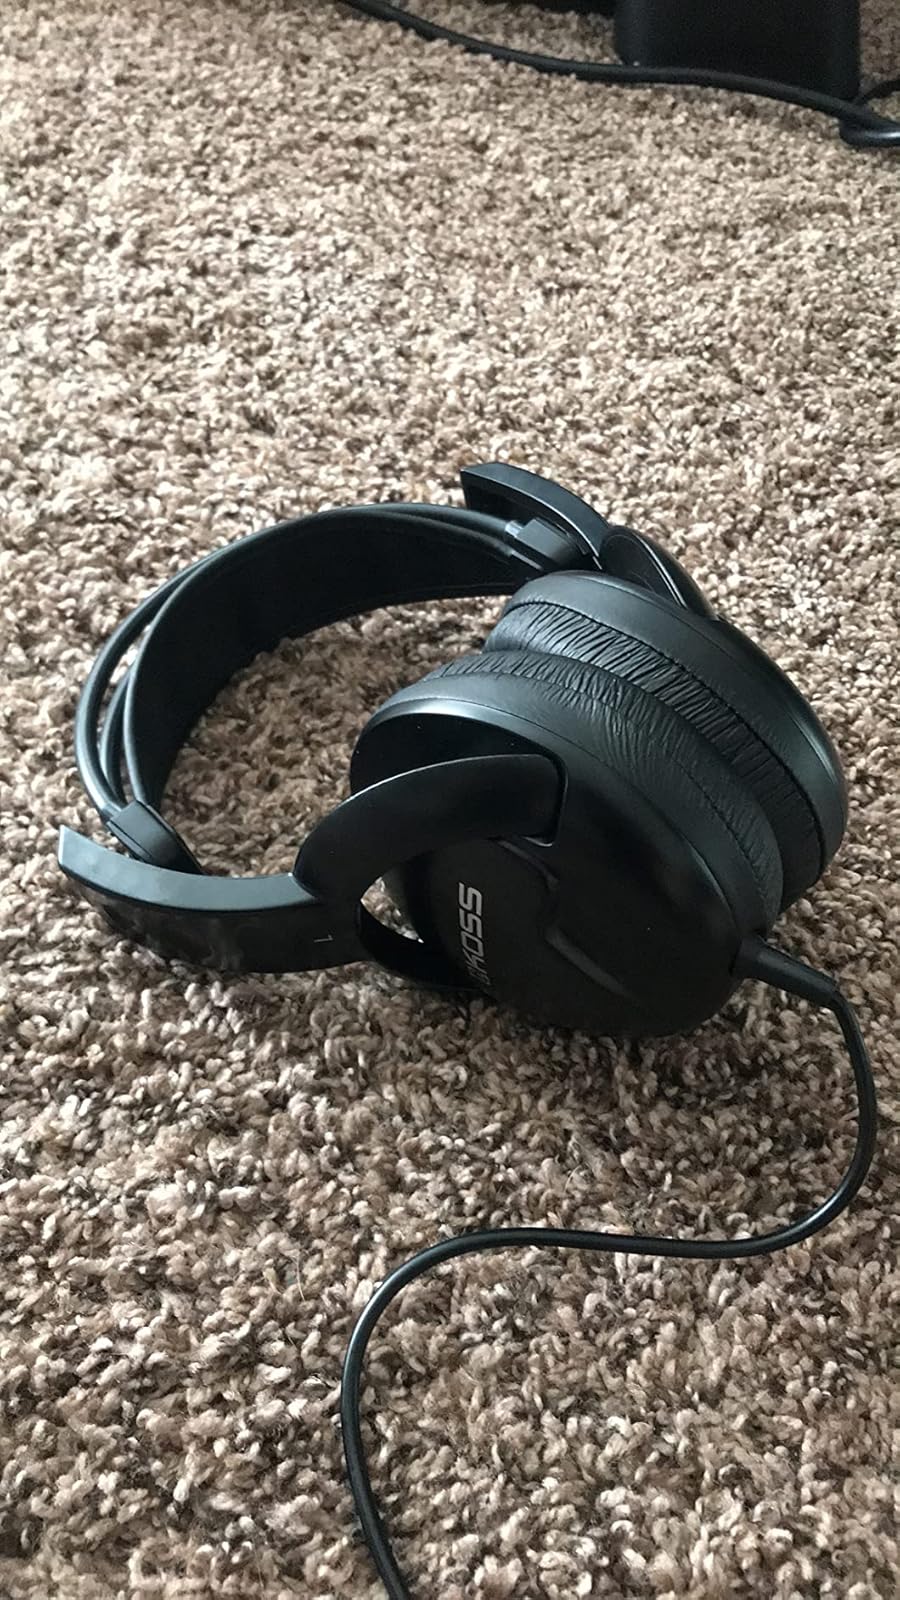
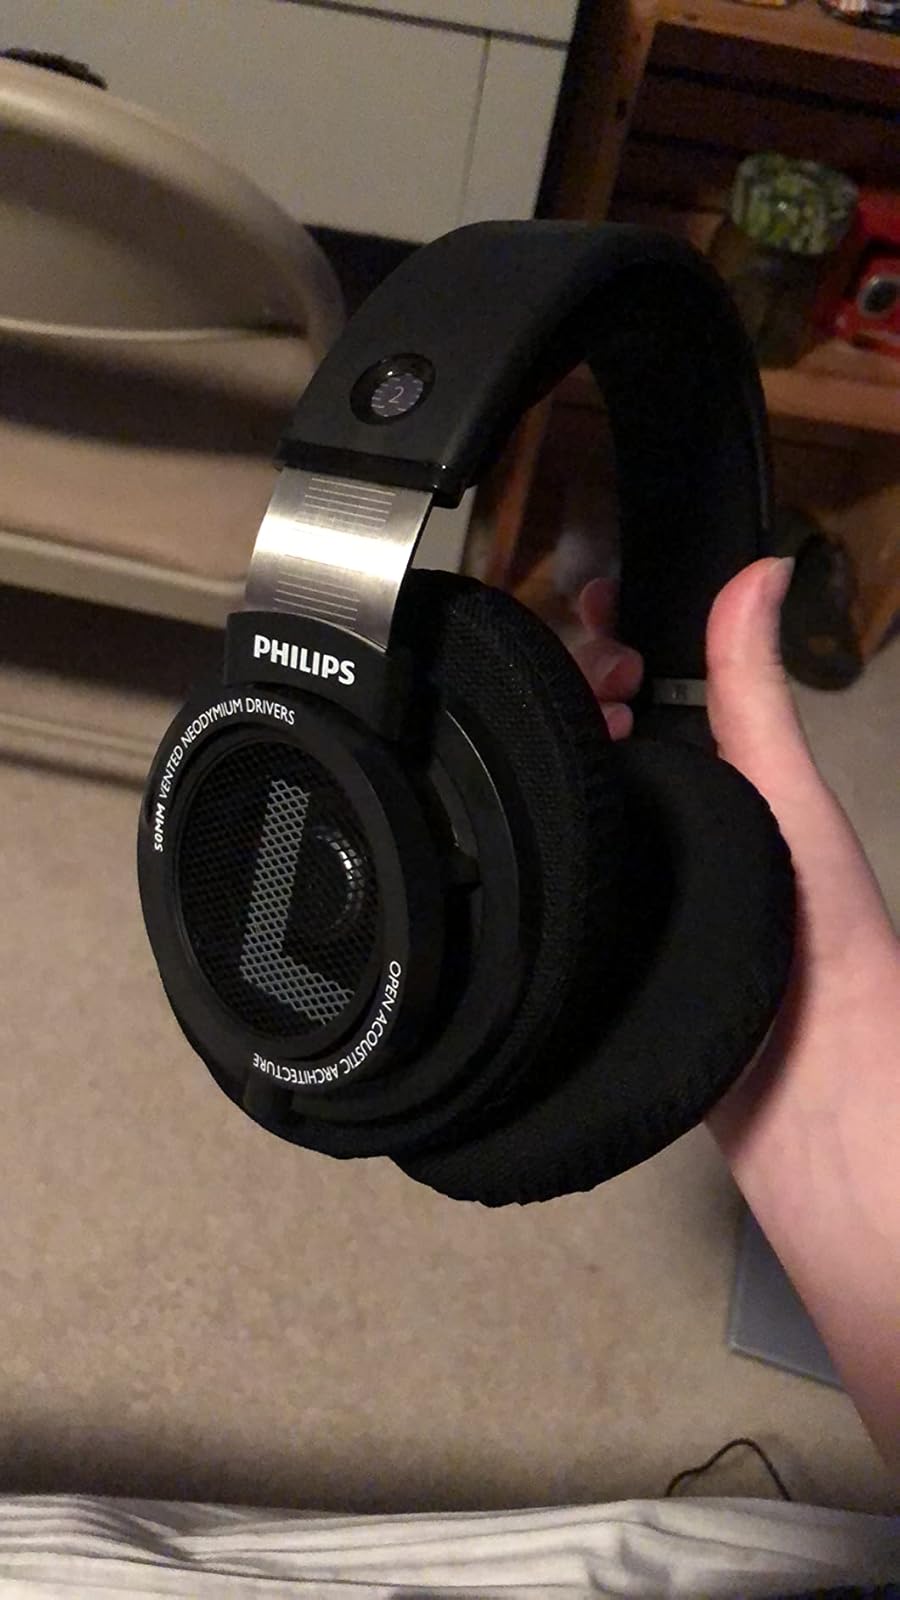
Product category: headphones
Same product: no